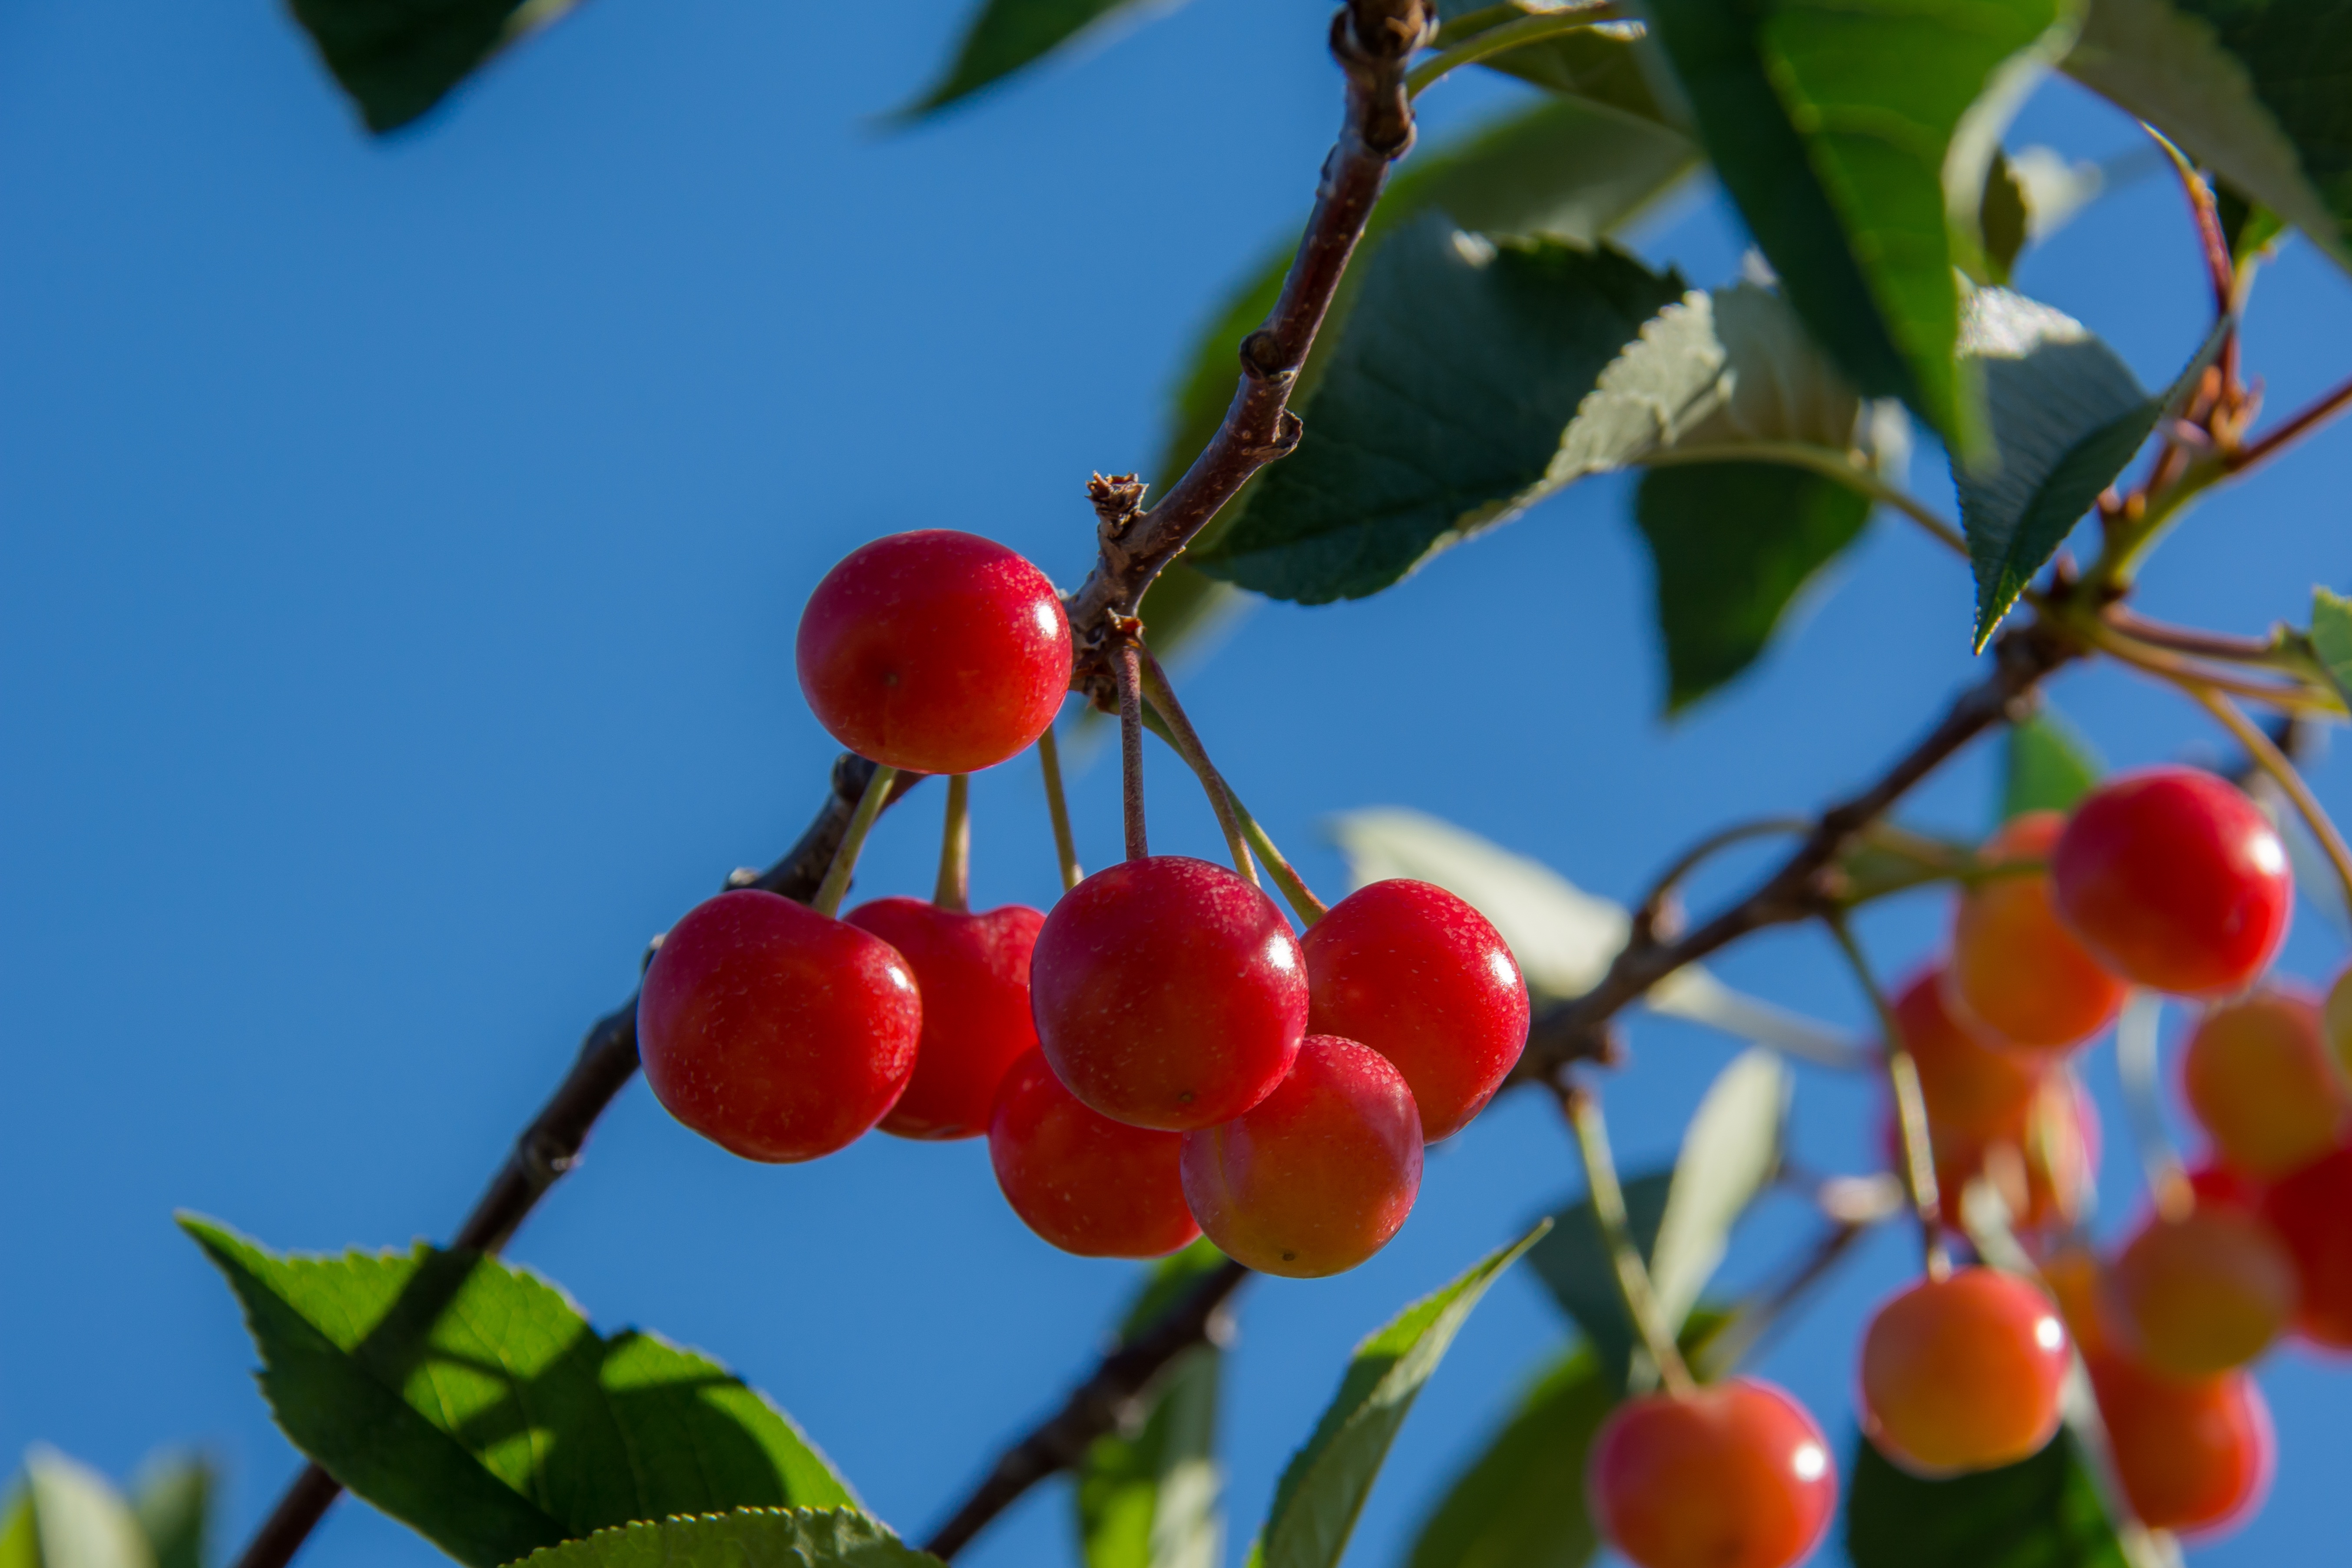
tree, branch, plant, fruit, leaf, flower, foliage, food, red, produce, agriculture, flora, shrub, rowan, cherry, cherries, rose hip, macro photography, flowering plant, rose family, acerola, malpighia, land plant